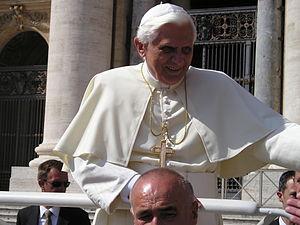
La croix pectorale est un pectoral religieux en forme de croix que portent les évêques. Suspendue sur la poitrine par une chainette ou une corde passée autour du cou, elle est généralement faite de métal précieux.
La calotte est une coiffe ronde, portée par les ecclésiastiques dans la liturgie catholique. Elle est également en usage chez les Anglicans.